The Return (2006 film)

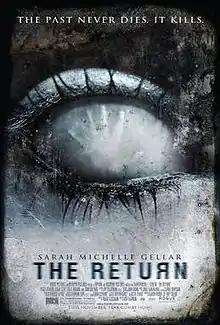
Theatrical release poster

The Return is a 2006 American psychological horror film directed by Asif Kapadia and starring Sarah Michelle Gellar as a businesswoman haunted by memories of her childhood and the mysterious death of a young woman. Kate Beahan, Adam Scott, Peter O'Brien, and Sam Shepard also appear in the film. It was released theatrically on November 10, 2006, and on DVD on February 27, 2007. The Blu-ray was released on October 6, 2009.